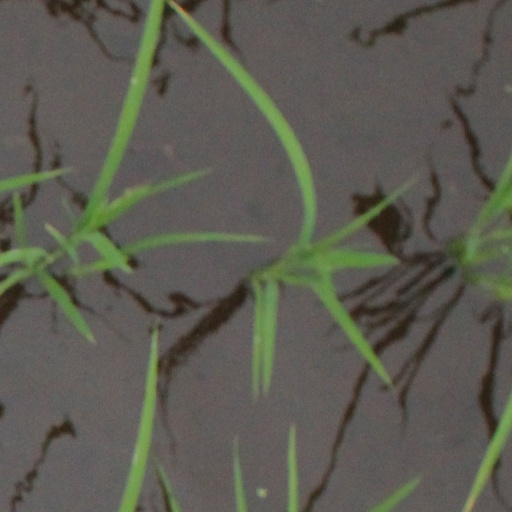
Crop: rice